Christopher C. Kraft Jr. Mission Control Center

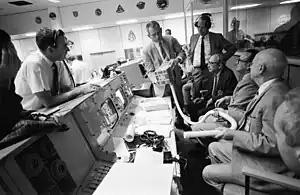
MOCR 2 during the Apollo 13 crisis

On the other side of the aisle of the second row were controllers who monitored specific parts of Gemini, Apollo, Skylab, ASTP and Space Shuttle missions. During the Gemini program, the two Agena controllers monitored the Agena upper stage used as a docking target from Gemini 8 through Gemini 12. For the Apollo lunar flights, the TELMU and CONTROL controllers monitored the Lunar Module. During Skylab, the EGIL (pronounced "eagle") monitored Skylab's solar panels, while the EXPERIMENTS controller monitored experiments and the telescopes in the Apollo Telescope Mount. The PAYLOAD and EXPERIMENTS controllers monitored Space Shuttle operations. Another controller, the INCO, monitored the spacecraft's communications and instrumentation.